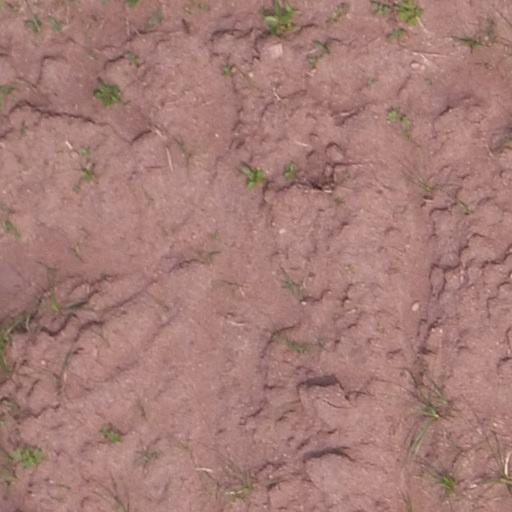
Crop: maize; corn